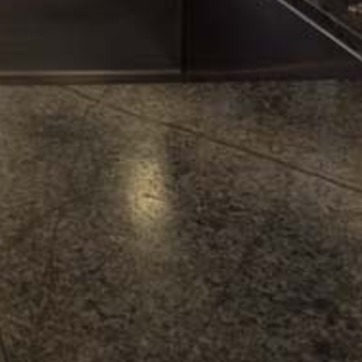
Material: polishedstone